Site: brandenburg
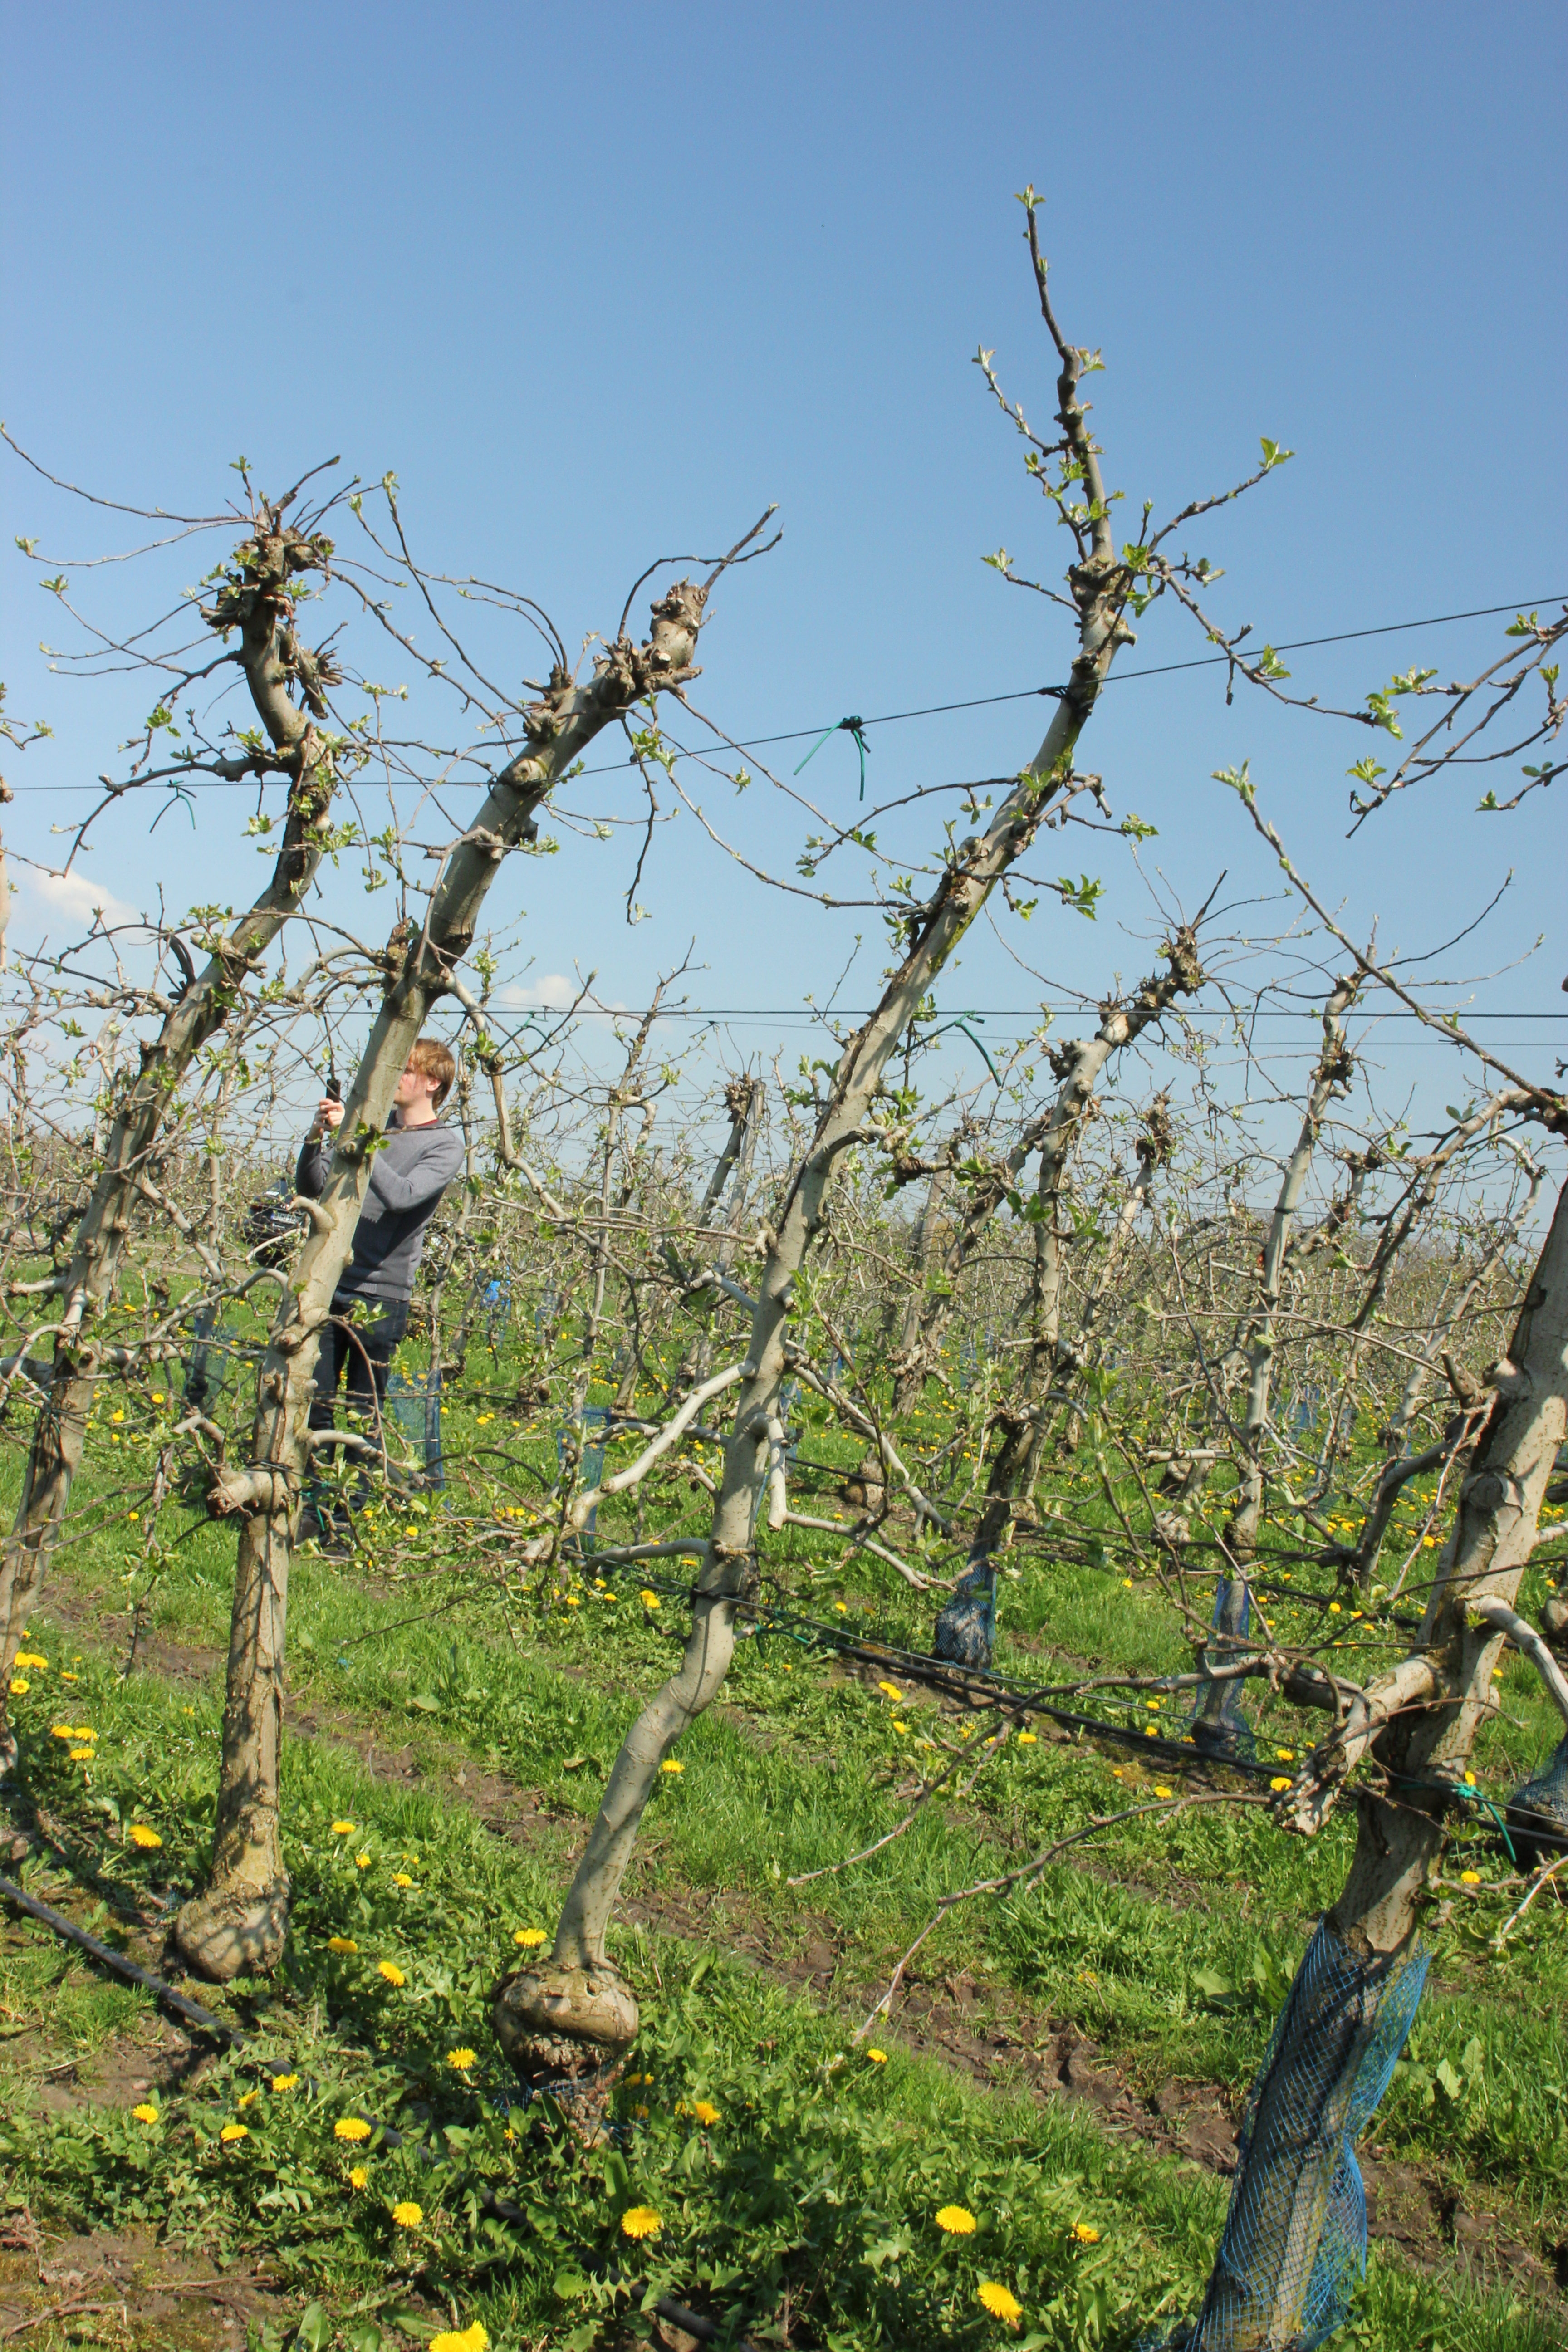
Growth stage (BBCH 56): Inflorescence emergence